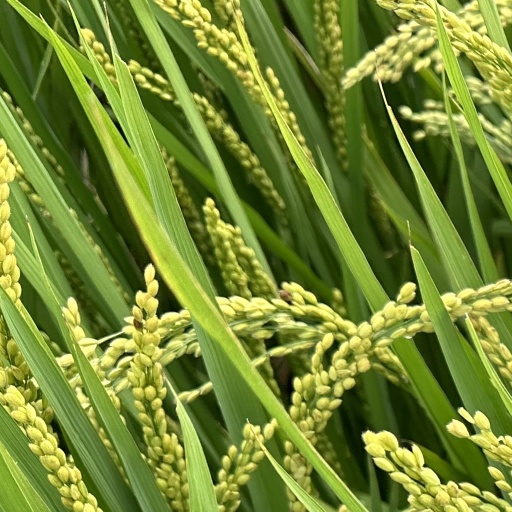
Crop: rice